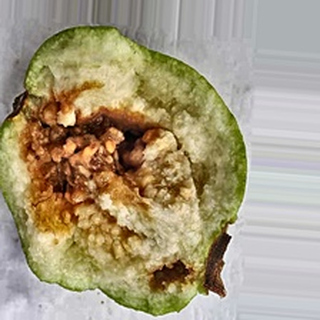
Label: guava_fruit_fly